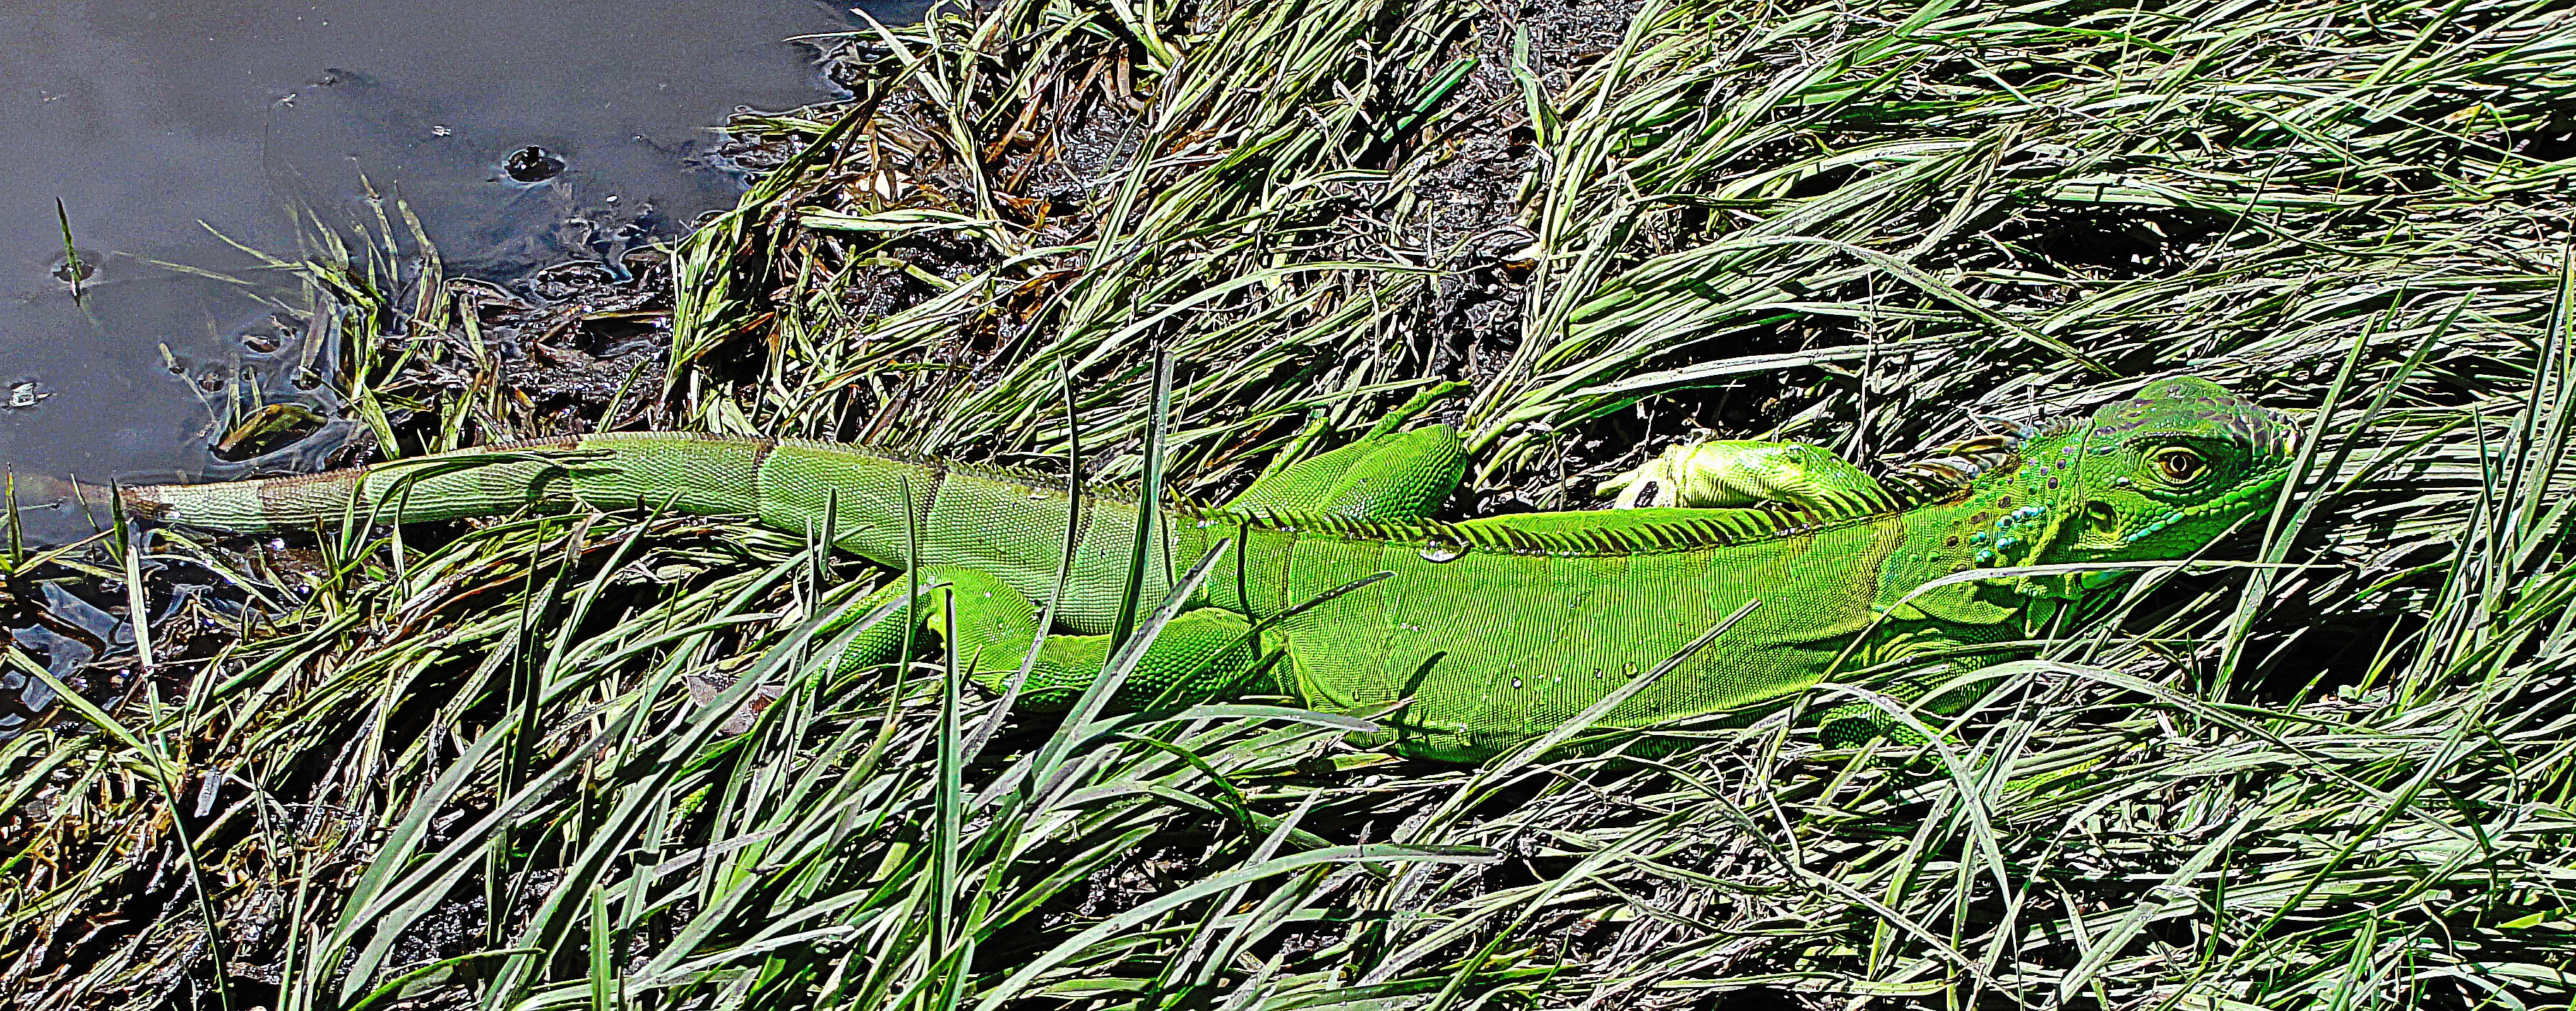
grass, lawn, flower, animal, wildlife, green, jungle, reptile, iguana, fauna, lizard, lacerta, tropical fauna, grass family, scaled reptile, lacertidae